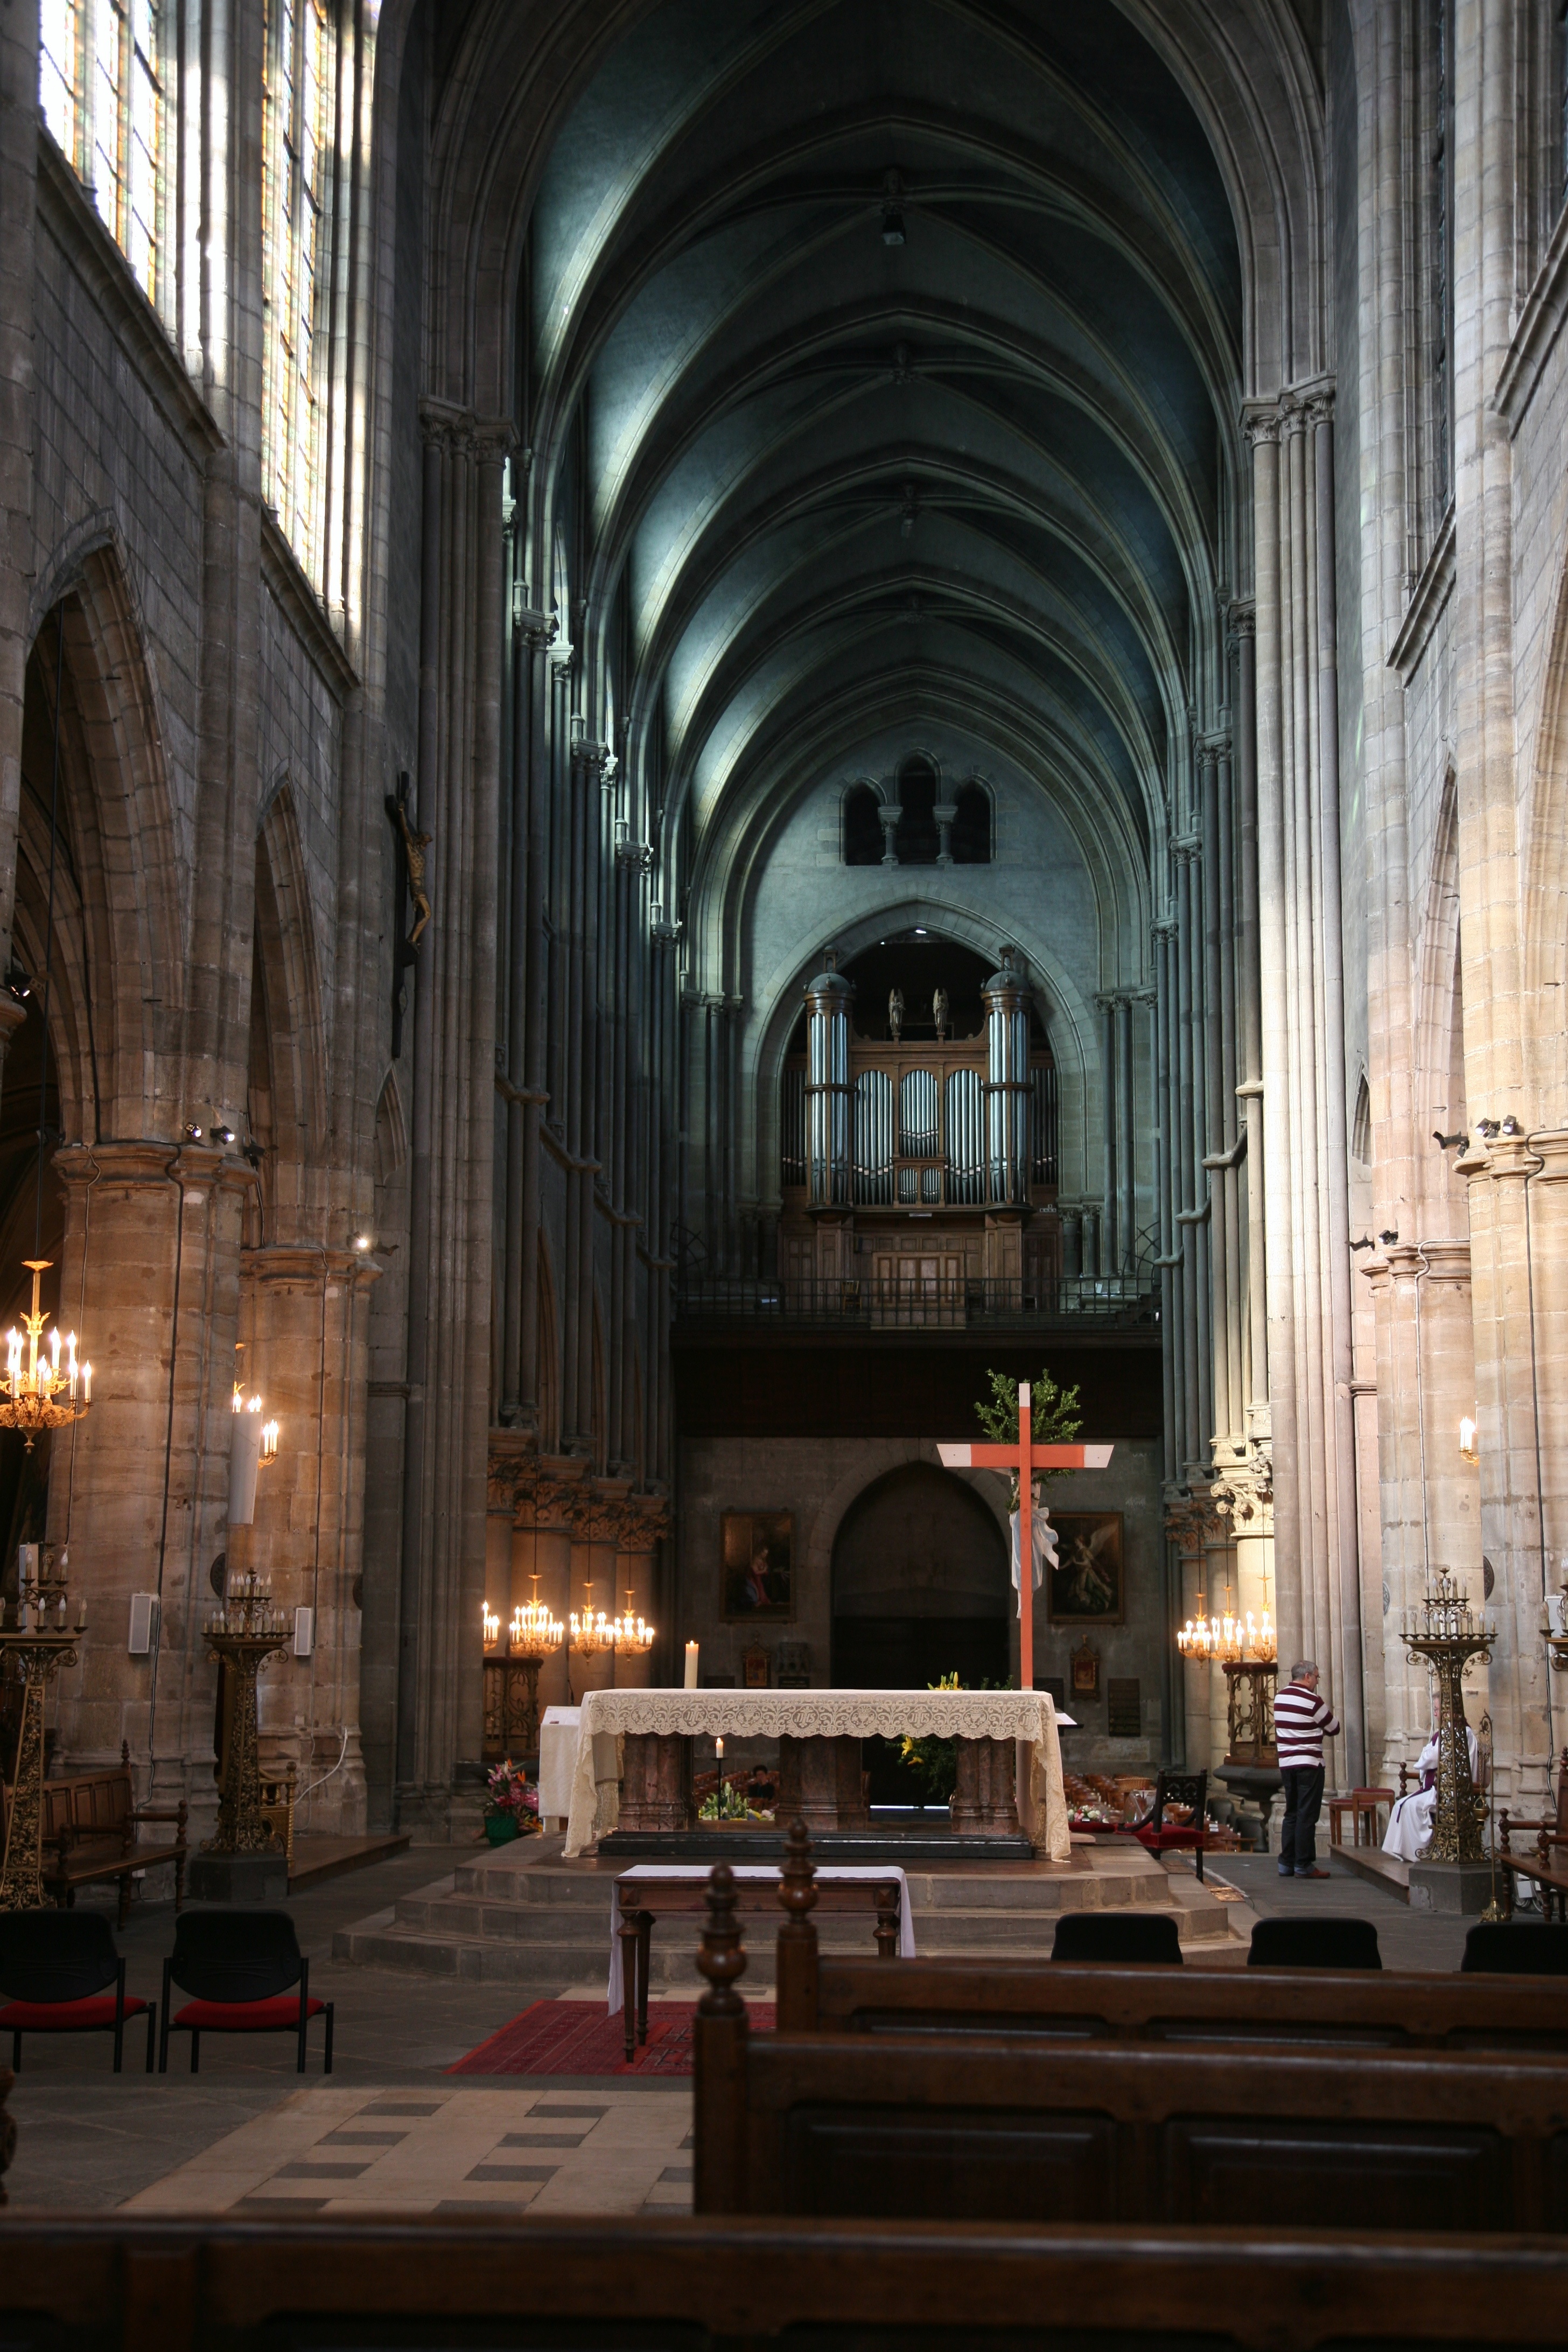
architecture, building, church, cathedral, chapel, gothic, place of worship, aisle, medieval, cool image, auvergne, allier, symmetry, arquitectura, eglise, catedral, cathedrale, basilica, dom, architektur, basilique, gothique, kathedraal, cattedrale, historique, katedra, moulins, moulinssurallier, ardeaglais